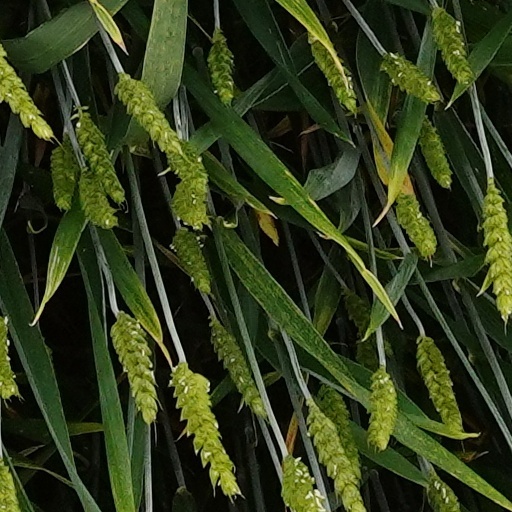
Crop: wheat